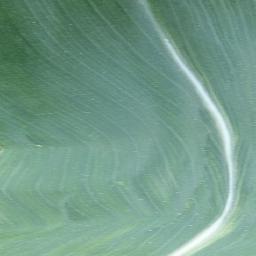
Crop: corn
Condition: (maize)_healthy